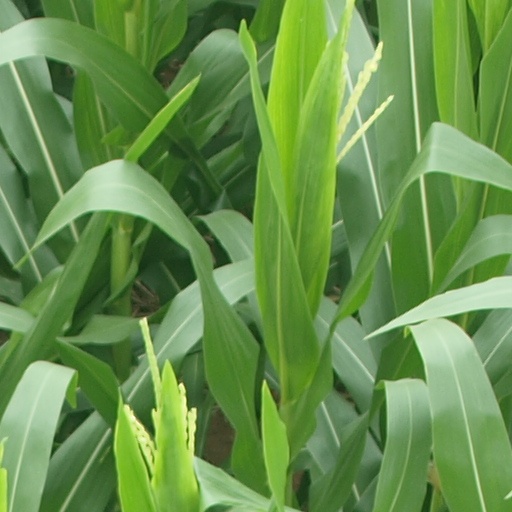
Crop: maize; corn